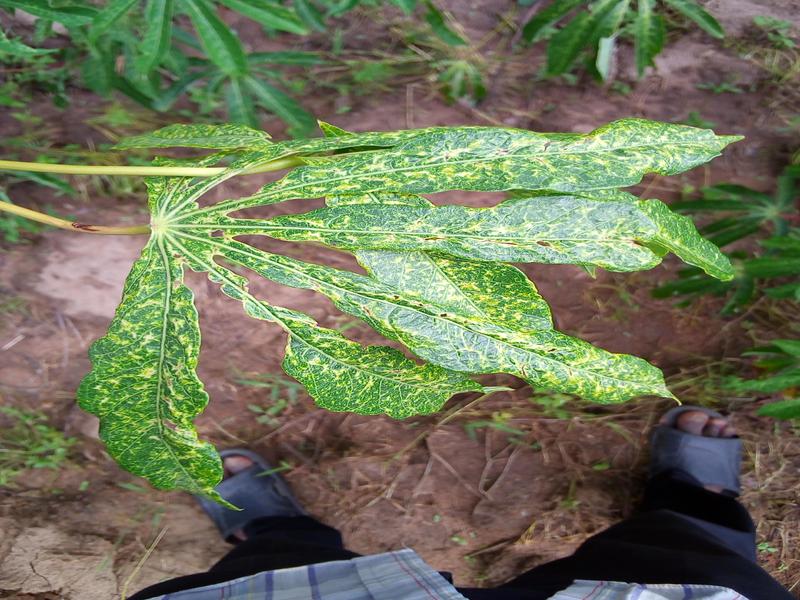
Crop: cassava
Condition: green_mottle